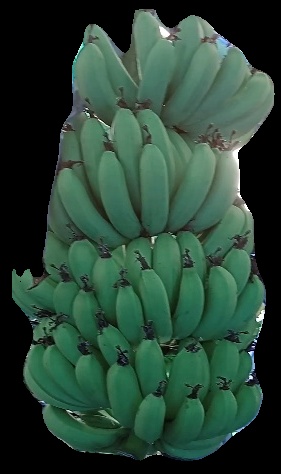
Variety: pachbale
Grade: grade1